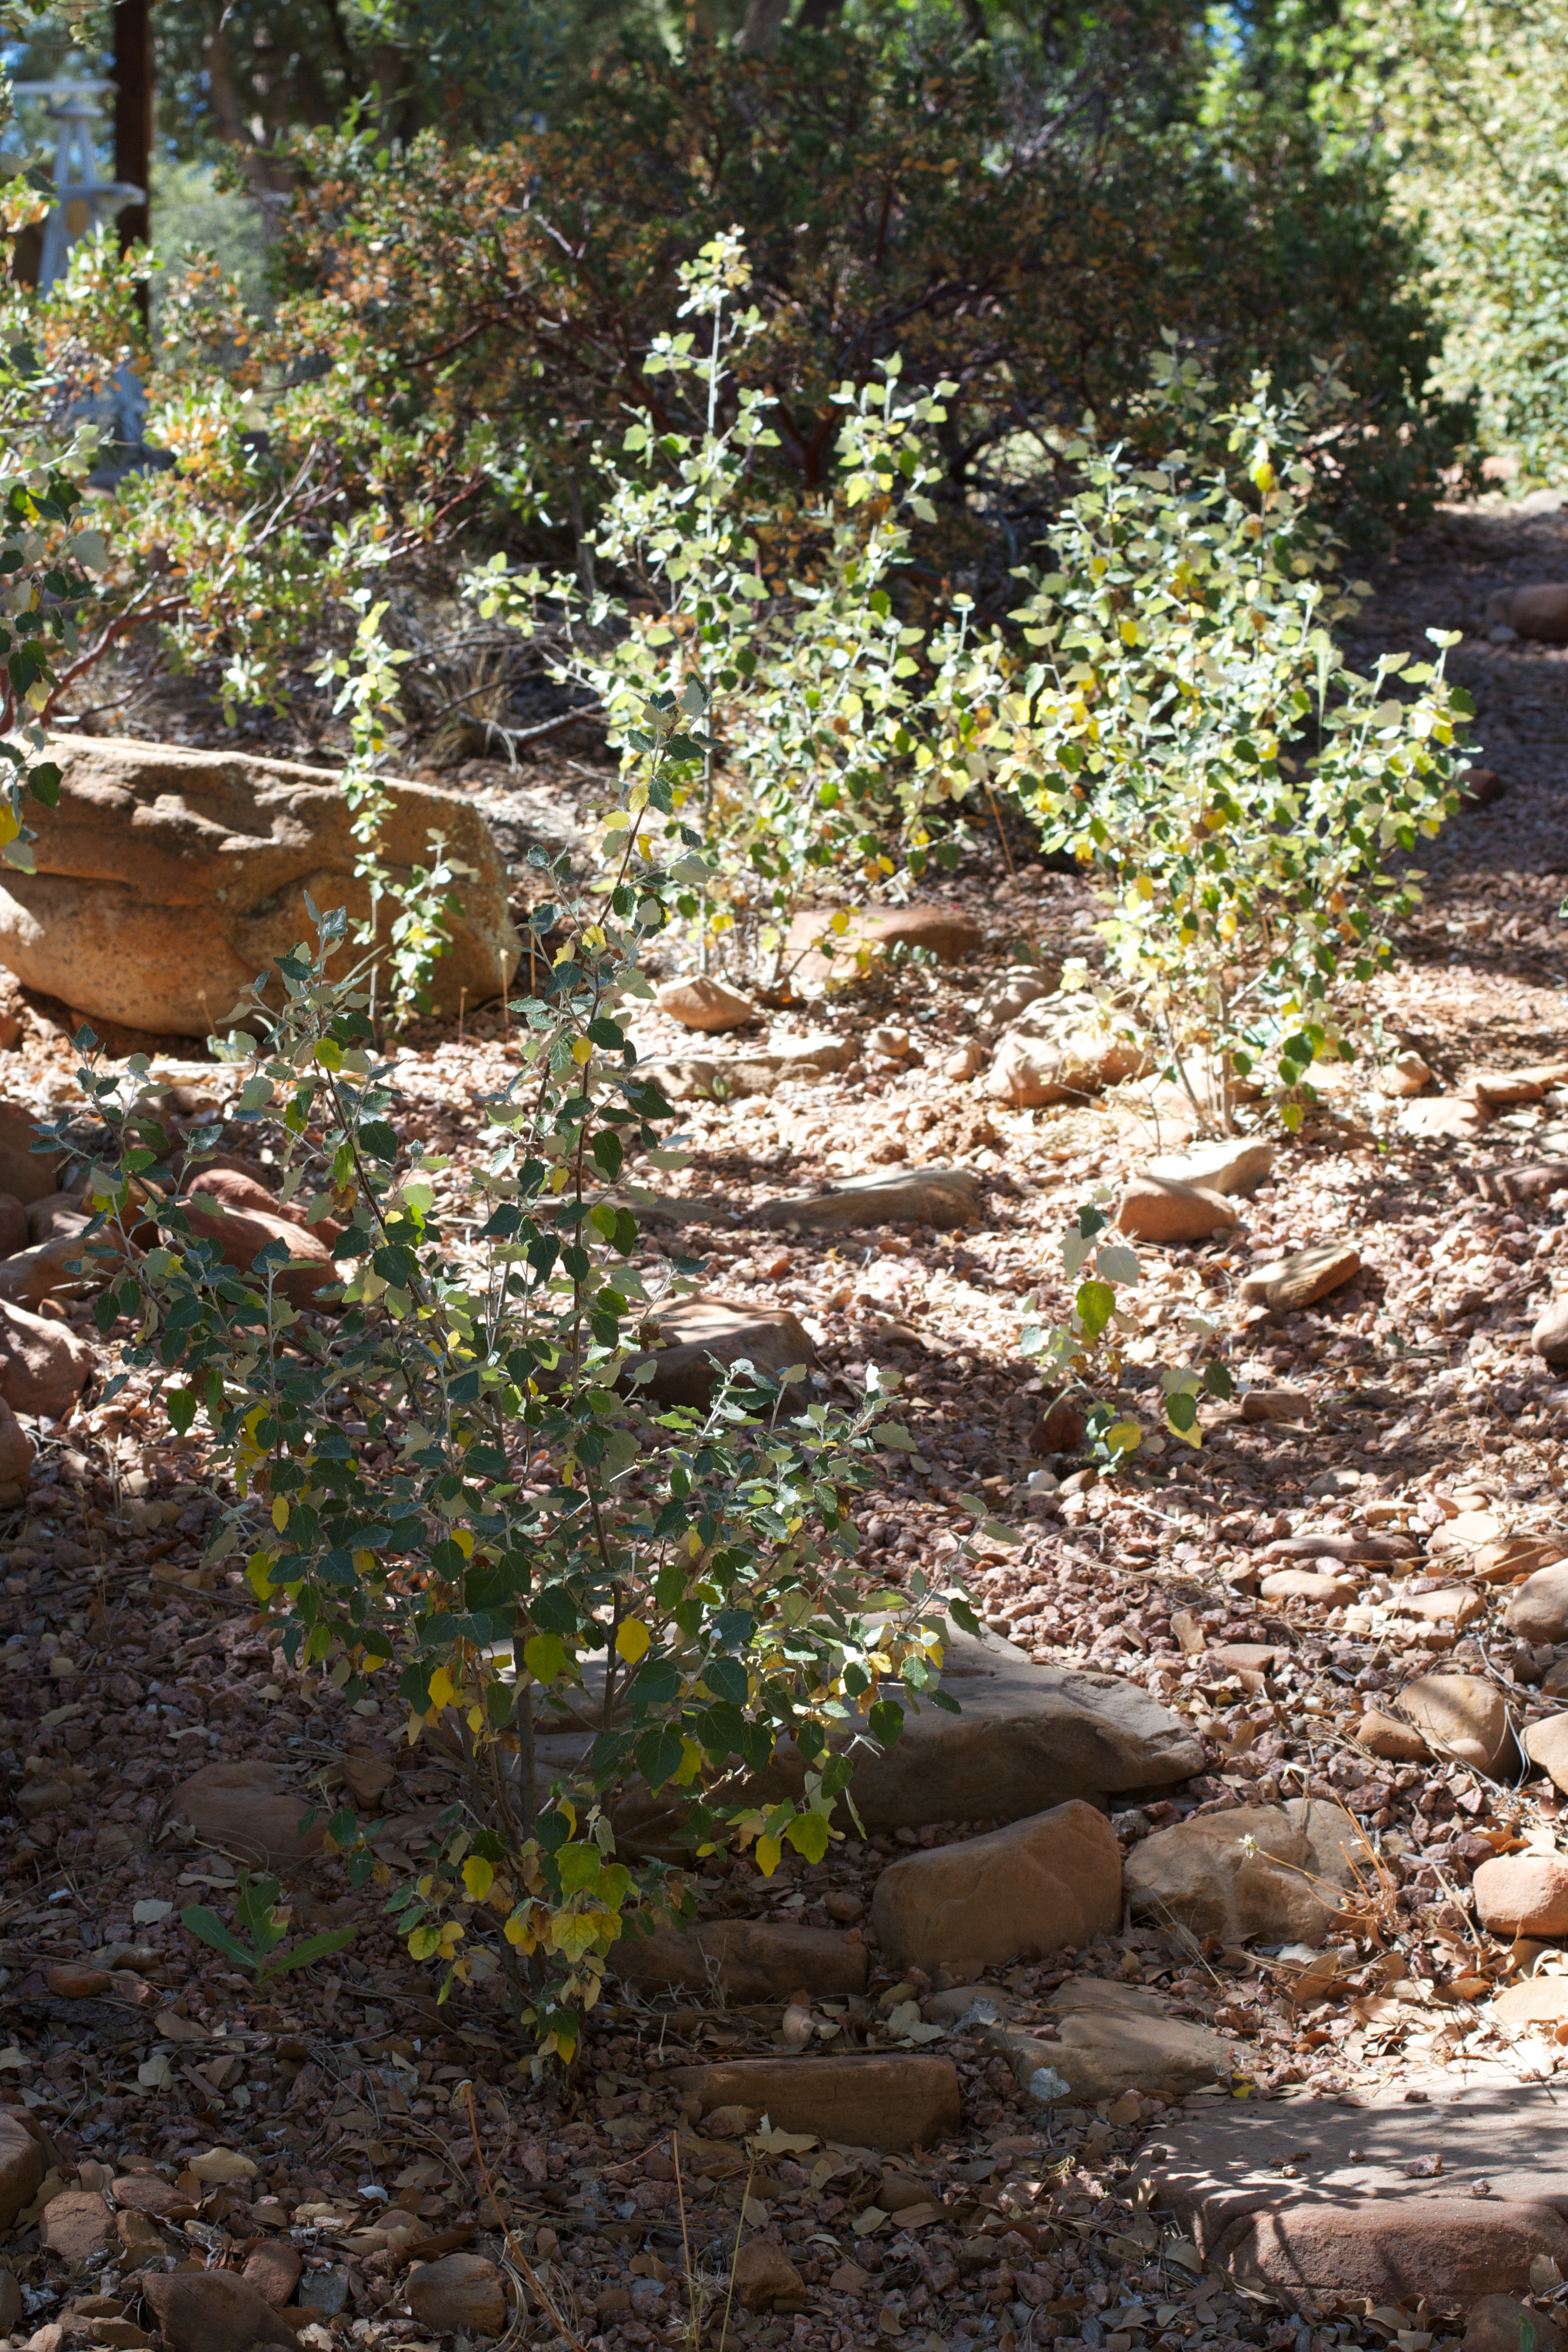
tree, rock, wilderness, plant, trail, leaf, flower, pond, stream, autumn, soil, botany, garden, flora, shrub, woodland, yard, poplar, woody plant